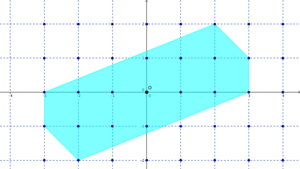
Exemple d'un convexe vérifiant les hypothèses du premier théorème de Minkowski
En mathématiques, la géométrie des nombres est une discipline qui interprète des problèmes arithmétiques en termes de réseaux discrets et les résout en utilisant des propriétés géométriques. Elle a été fondée à la fin du xixᵉ siècle par Hermann Minkowski. Le point de départ est une observation élémentaire : si on dessine un quadrillage dans le plan et un cercle dont le centre est un des sommets du quadrillage, alors, si le cercle est assez grand, son intérieur contient d'autres points du quadrillage. Un trait important de la géométrie des nombres est donc l’interaction entre discret et continu. En changeant le cercle en d'autres figures, en variant la forme du maillage, en généralisant à des dimensions supérieures, on obtient des applications variées, qui concernent l’analyse fonctionnelle, l’approximation diophantienne, la géométrie et l’analyse convexes, l’algorithmique, la combinatoire, la théorie algébrique des nombres, les empilements de sphères, la cristallographie.